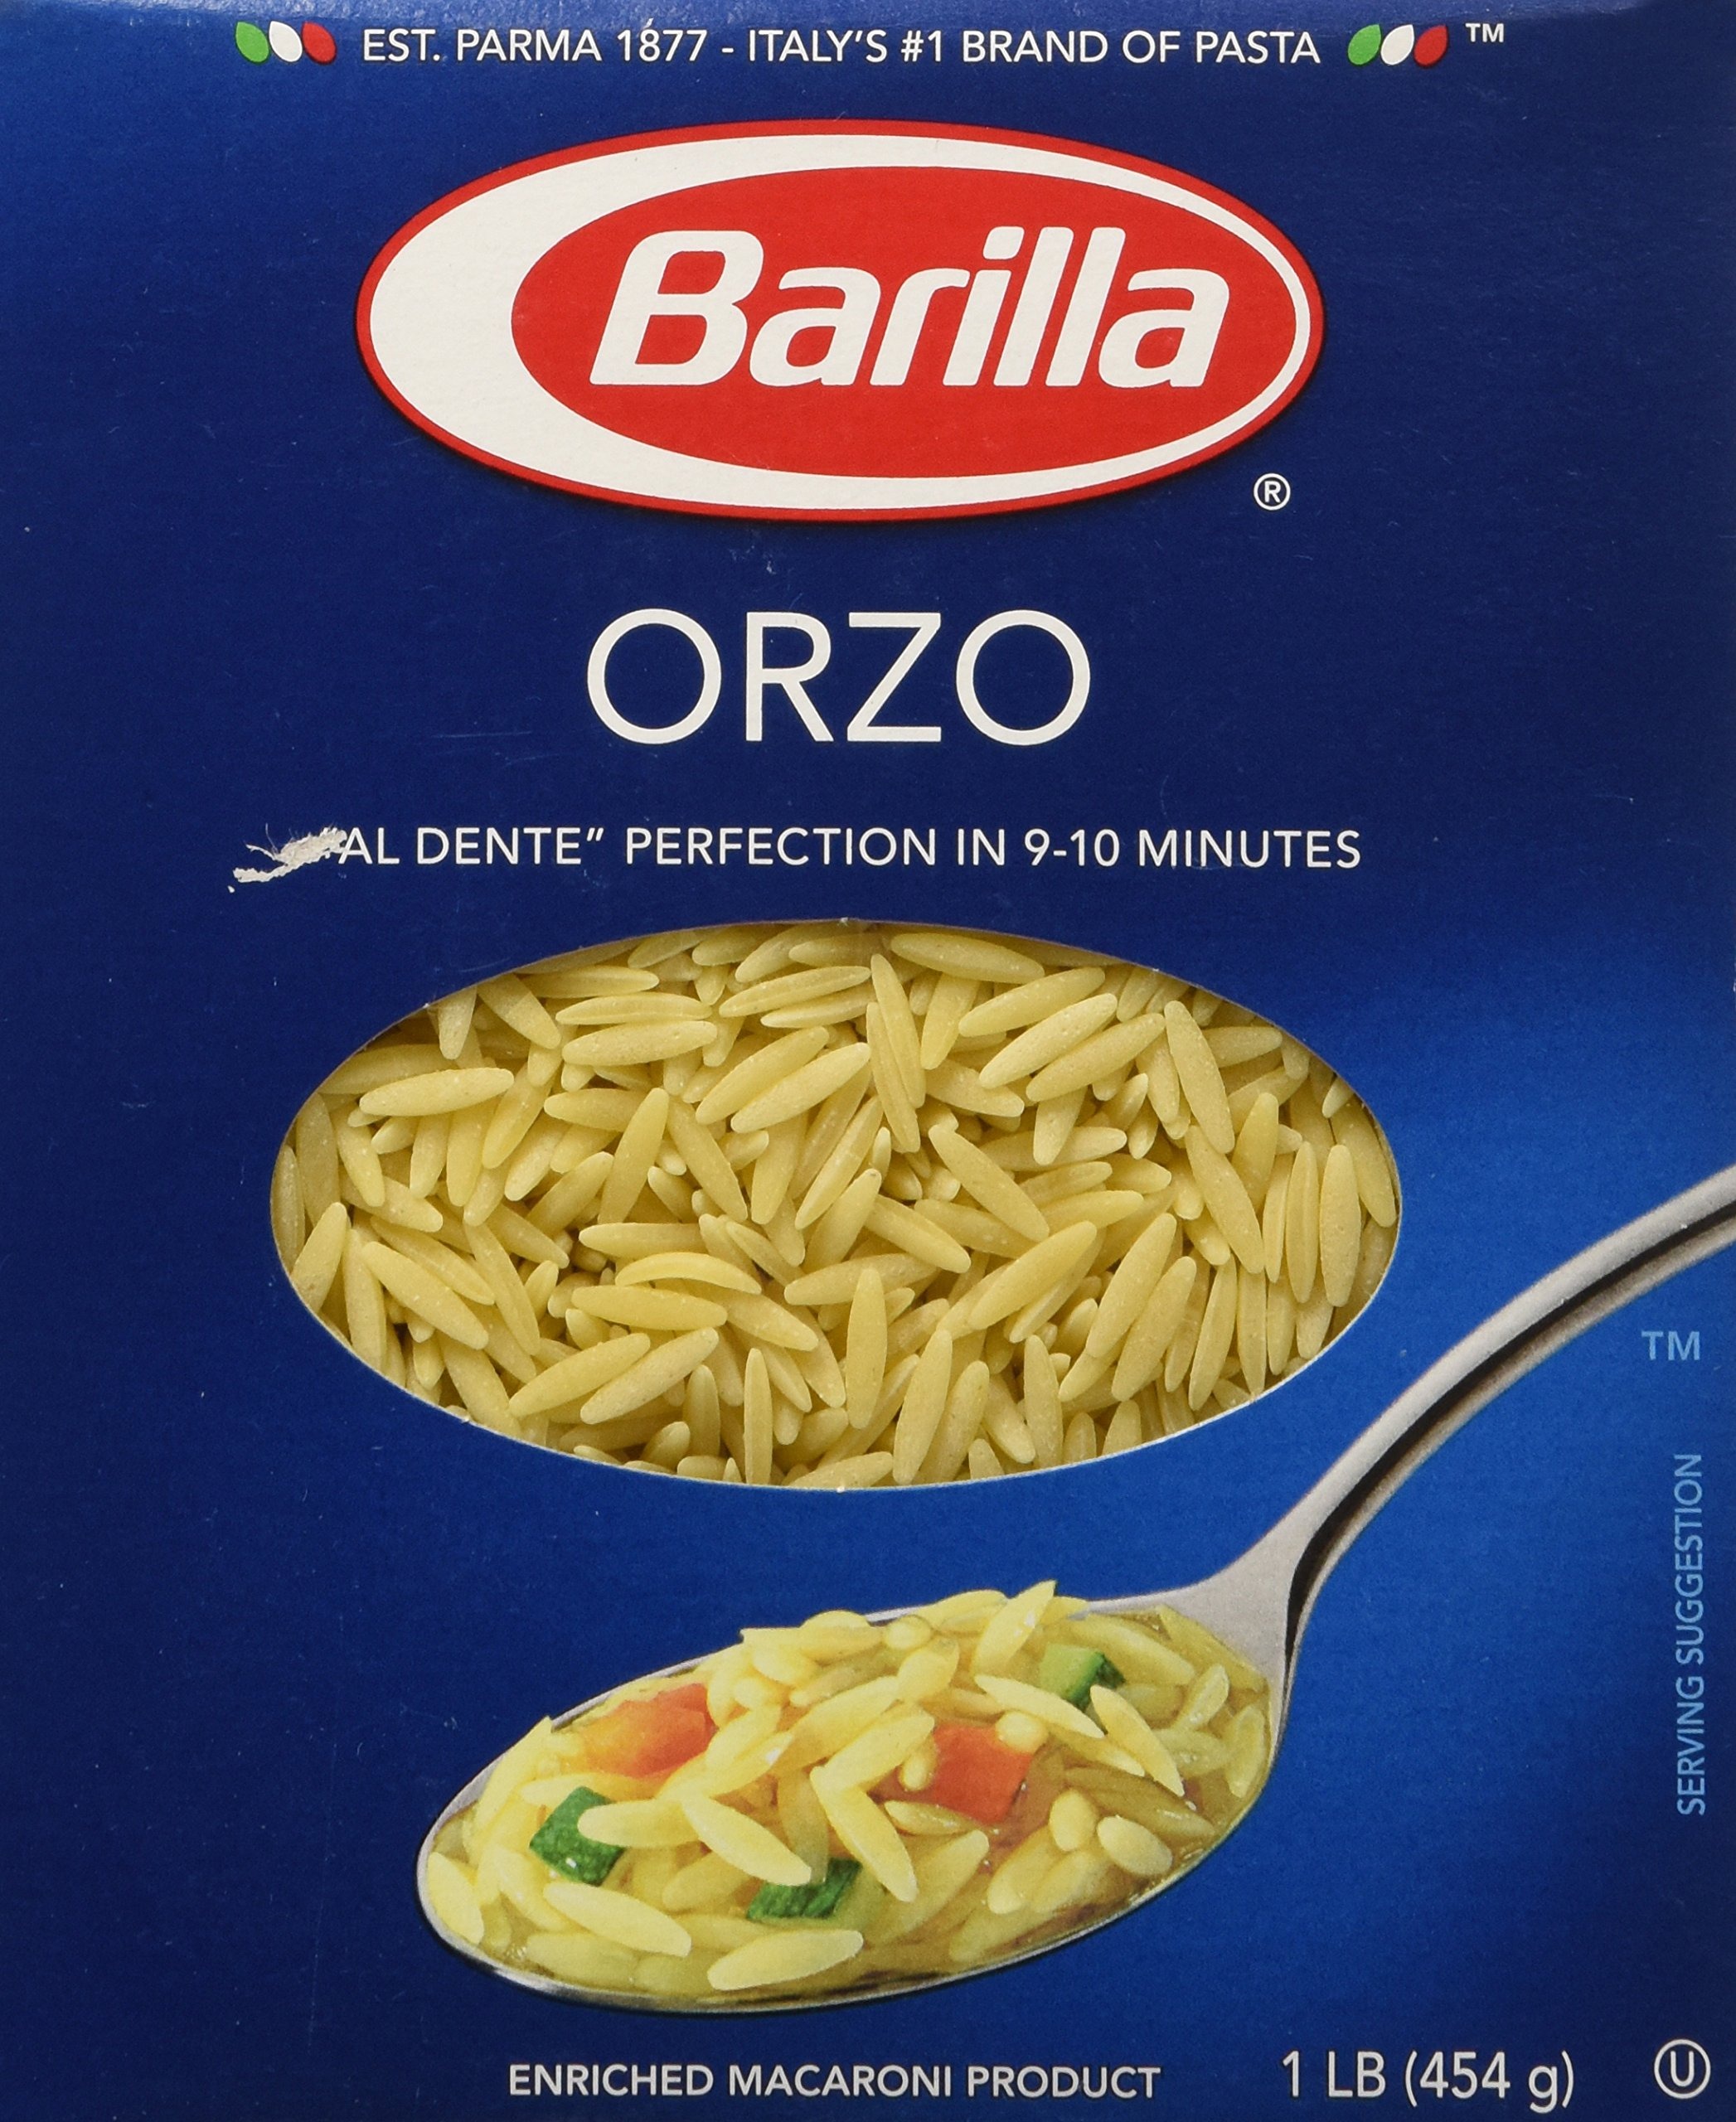
Item Name: Barilla Orzo, 16 oz
Bullet Point 1: ORZO PASTA: Orzo pasta, which means "barley" in Italian, is traditionally used in soups; Stock up with this pack of one, 16-ounce boxes of orzo pasta "Al Dente" Perfection in 8-10 Minutes
Bullet Point 2: BARILLA PASTA: Made with 100% durum wheat and water to deliver great taste and "al dente" texture every time Est. Parma 1877--Italy's 1 Brand of Pasta TM Enriched Macaroni Product
Bullet Point 3: CREATE DELICIOUS PASTA MEALS: Versatile, rice-shaped orzo pasta has been widely adapted by chefs for main courses and side dishes, from soup to risotto and everything in between
Bullet Point 4: NON-GMO & KOSHER CERTIFIED PASTA: Barilla Orzo pasta is crafted with the highest quality Non-GMO ingredients and is kosher certified Perfect pasta in 9-10 minutes soy free Suitable
Bullet Point 5: UNCOMPROMISING QUALITY, TRUSTED FOR GENERATIONS: A pantry staple, people know Barilla stands for quality and a perfectly "al dente" pasta texture every time; That's why Barilla pasta
Product Description: Orzo Pasta
Value: 16.0
Unit: Ounce

Price: 2.39